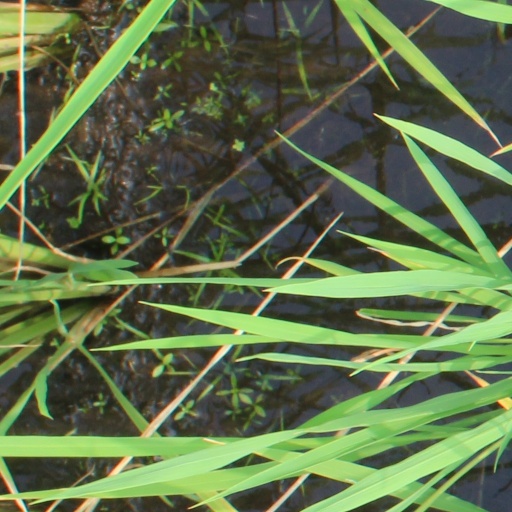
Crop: rice